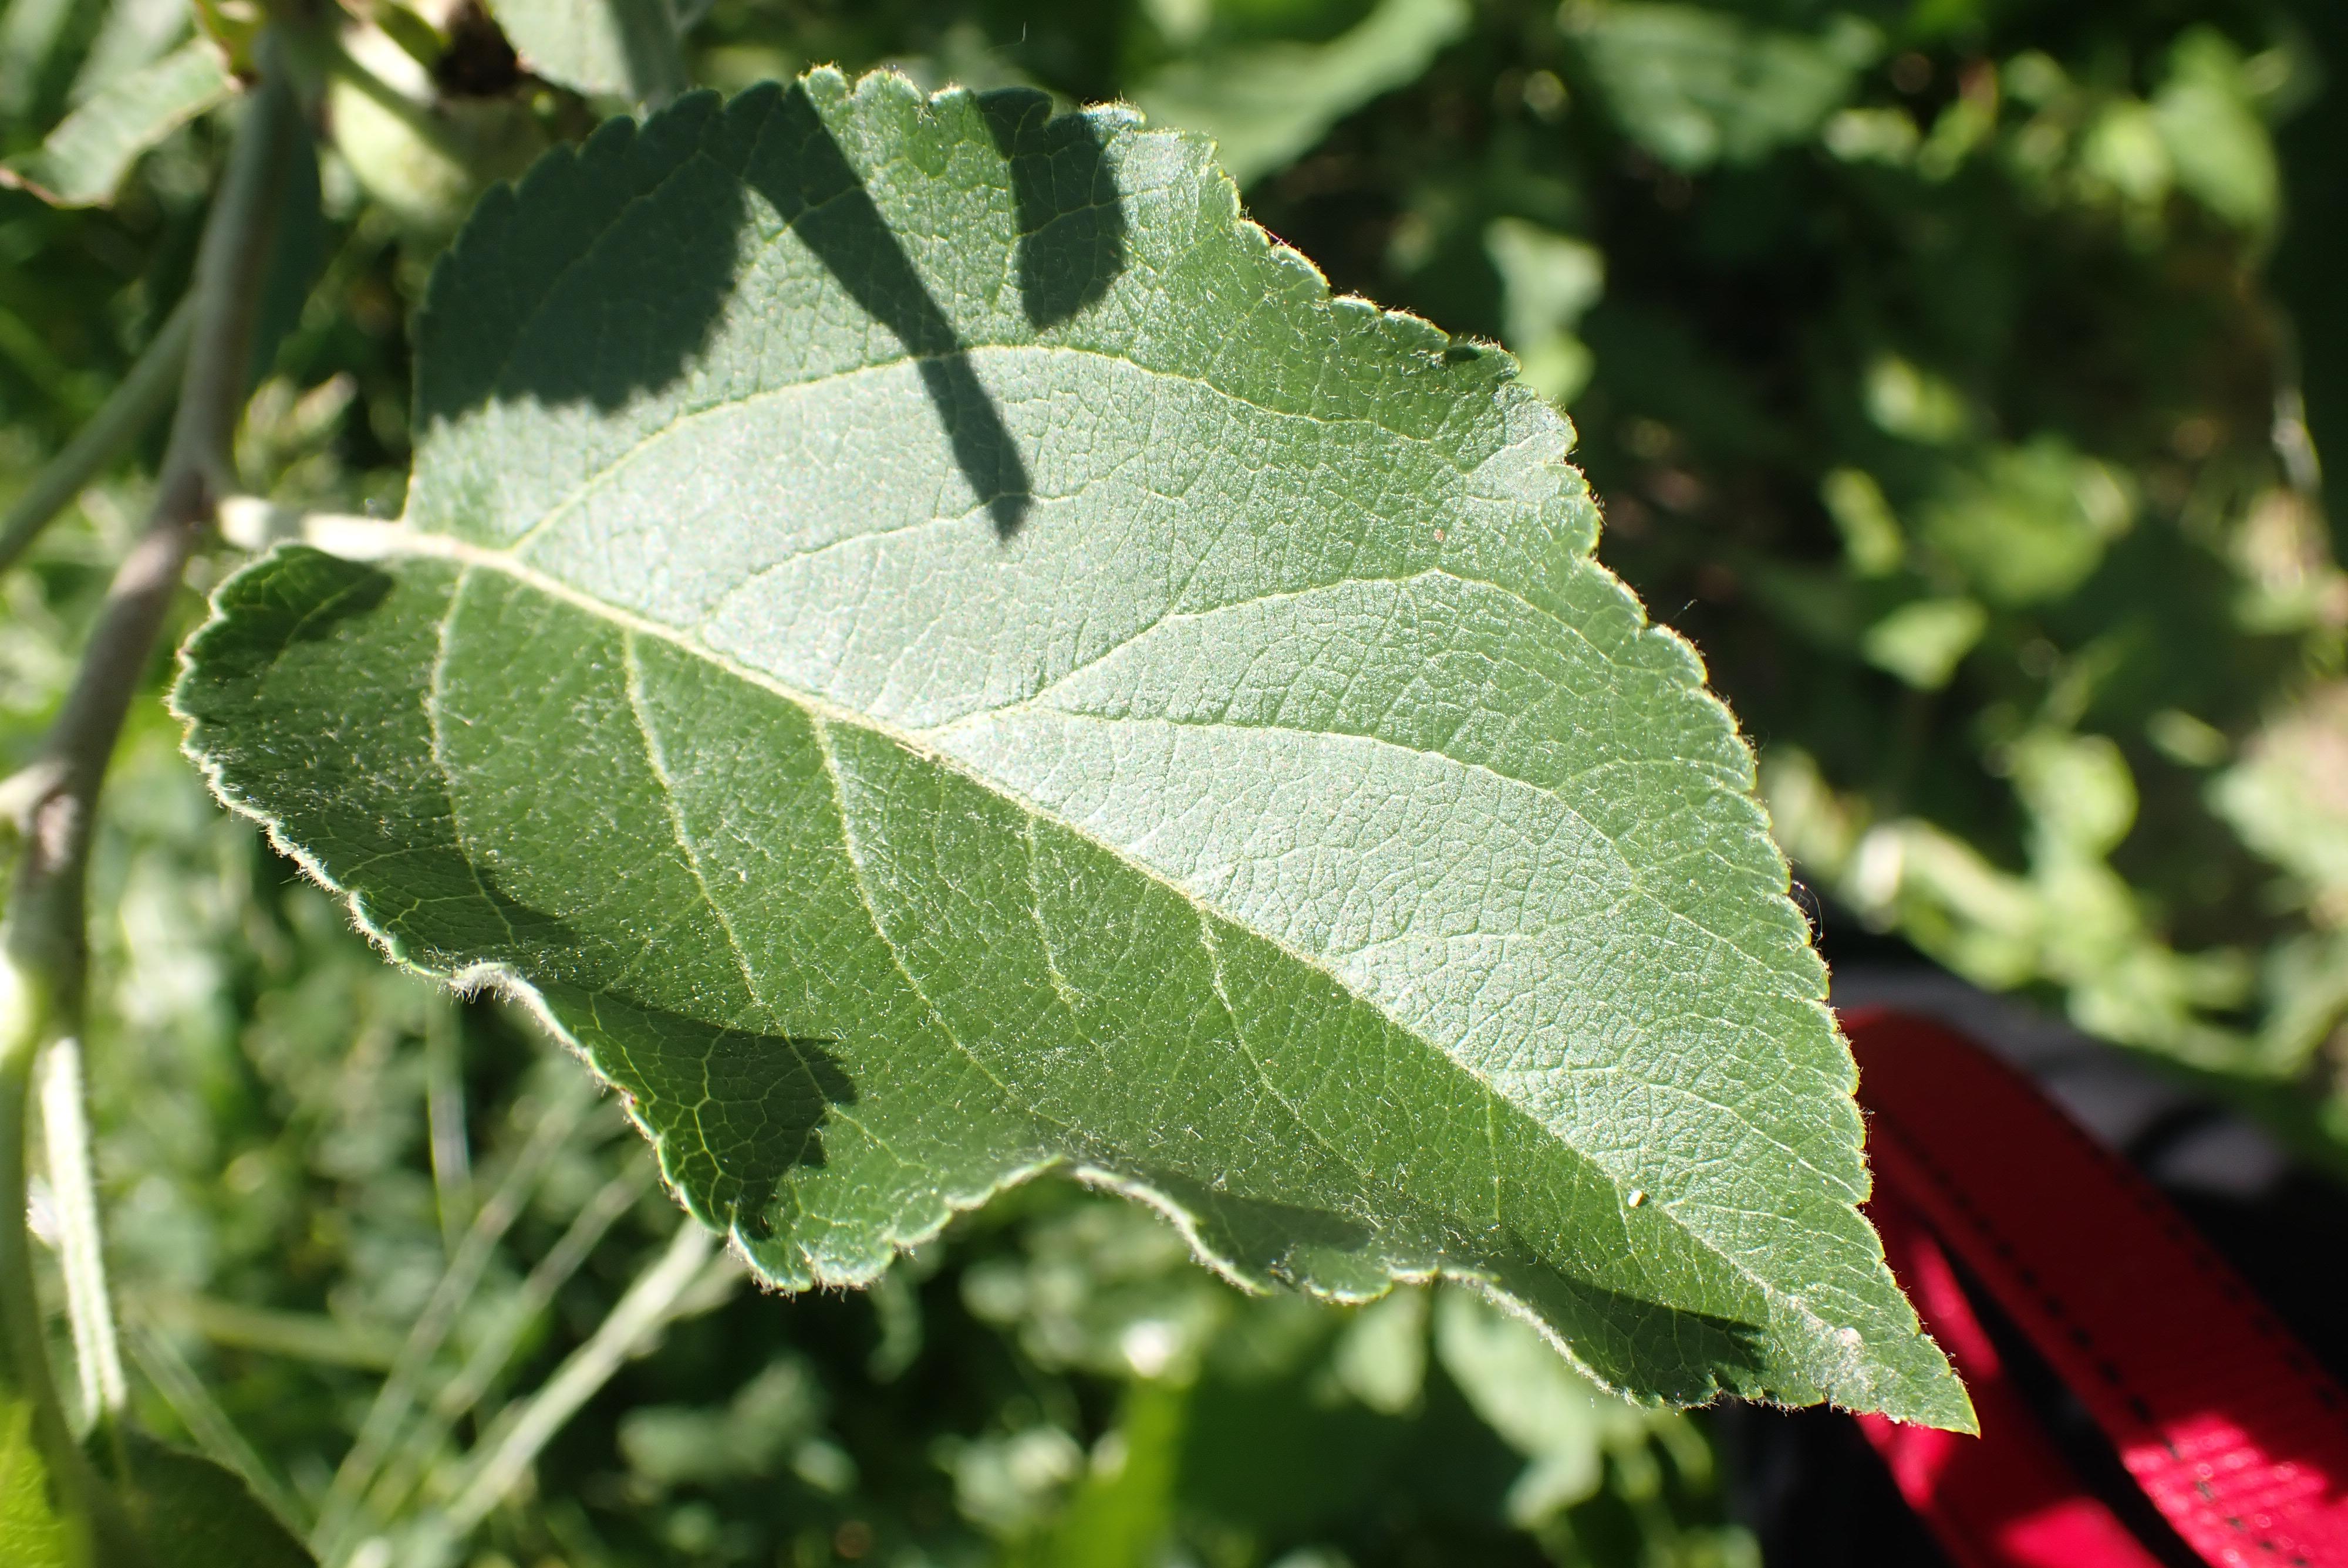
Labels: healthy